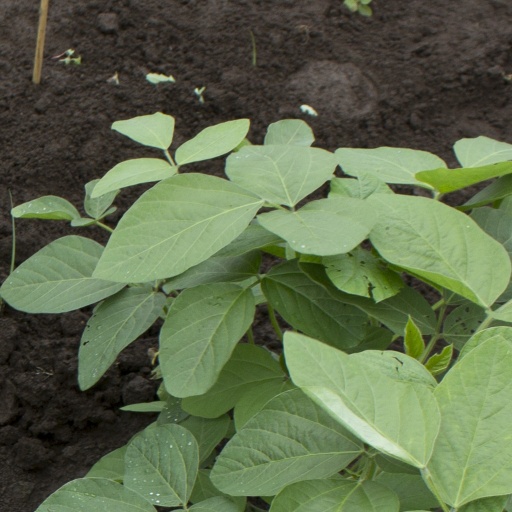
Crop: soybean